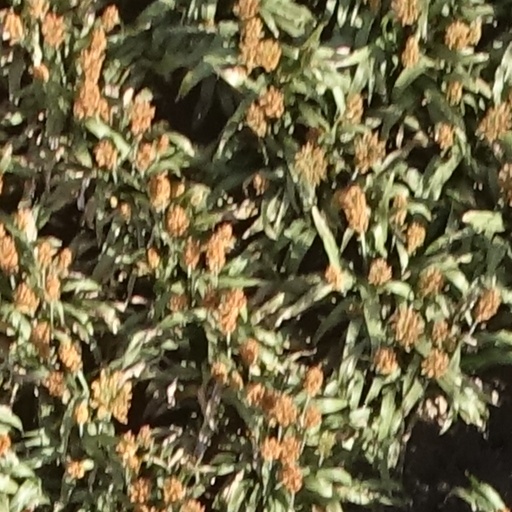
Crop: sorghum